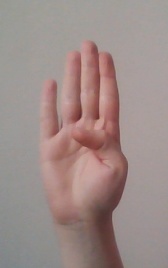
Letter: kaaf